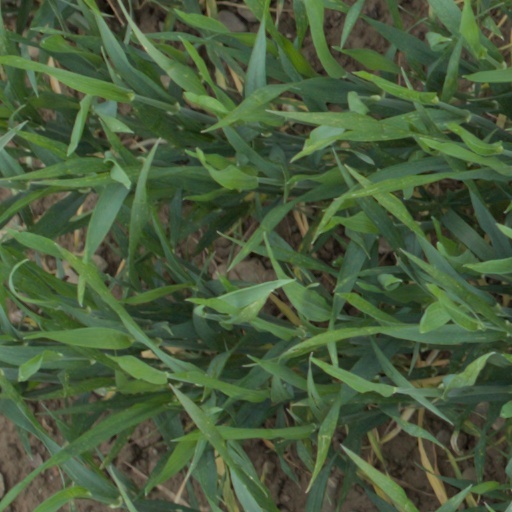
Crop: wheat